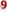
Number: 9